Adriaen van der Goes

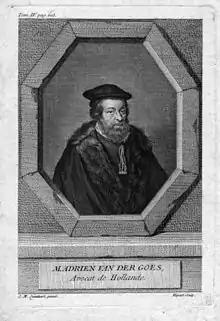
Adriaen van der Goes

Presumably Van der Goes studied at the University of Leuven. In 1540 he joined his father Aert van der Goes to support him as Grand pensionary. On the recommendation of René of Chalon, he was appointed State Attorney (Grand Pensionary) of the States of Holland on 30 January 1544. He remained Grand pensionary until his death in 1560. Van der Goes continued the "Register van de Dachvaerden der Statens's Lands van Holland", started by his father. This register appeared in print in 1750.